History of Widerøe

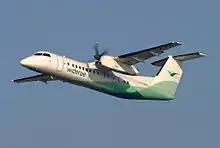
Dash 8-300

For the second PSO contract period, which started on 1 April 2000, Widerøe lost two routes: the Vardø service by Arctic Air and the Florø service was taken over by Coast Air. The latter forced Widerøe to move its technical base for southern Norway to Gardermoen. The Røst contract was awarded to GuardAir, but the company folded in 2001 and Widerøe resumed the route. The Murmansk service was terminated in 2000, and Berlin followed suit on 1 August 2001. Braathens terminated its service to Røros Airport on 1 January 2001 and Widerøe won the subsequent PSO contract which ran from 1 August 2001 to 31 March 2003. Widerøe announced in June 2001 that they had ordered three 72-seat Dash 8-Q400s, with an option for a further five.